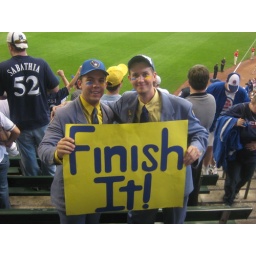
This sign got us on television three days in a row.